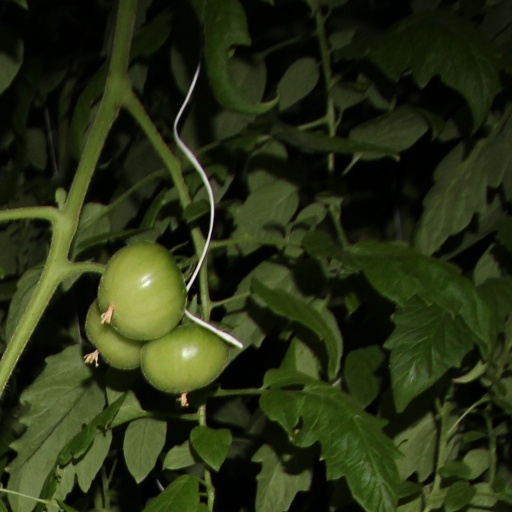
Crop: tomato